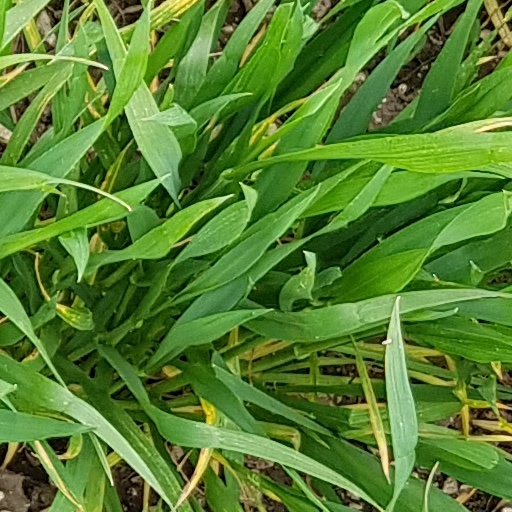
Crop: wheat